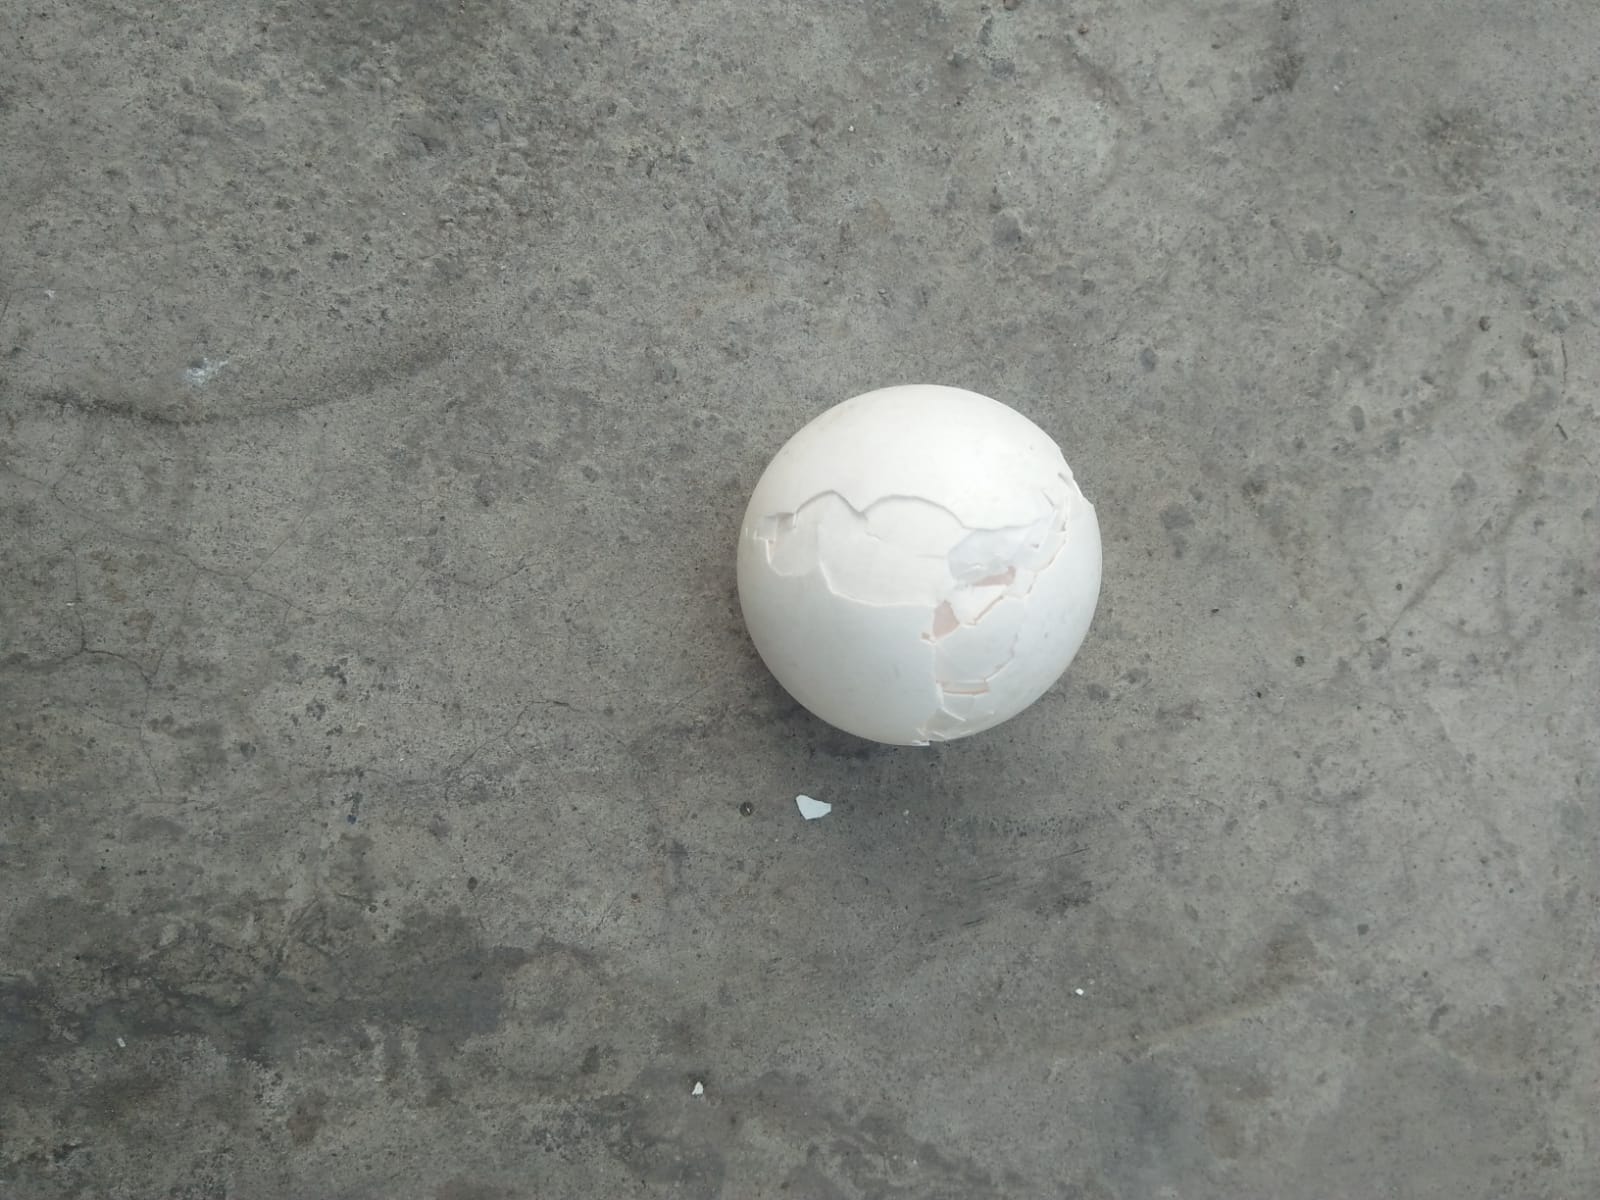
Label: eggshells